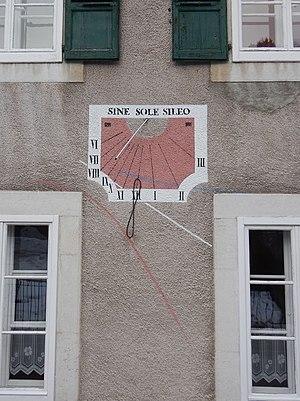
Le Brassus est une localité de la commune du Chenit en Suisse, située sur la rive gauche de l'Orbe dans la vallée de Joux. Le Brassus est le point de départ nord de la route du col du Marchairuz.